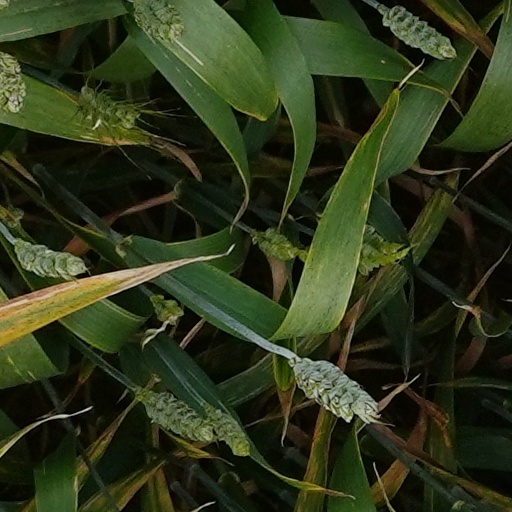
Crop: wheat